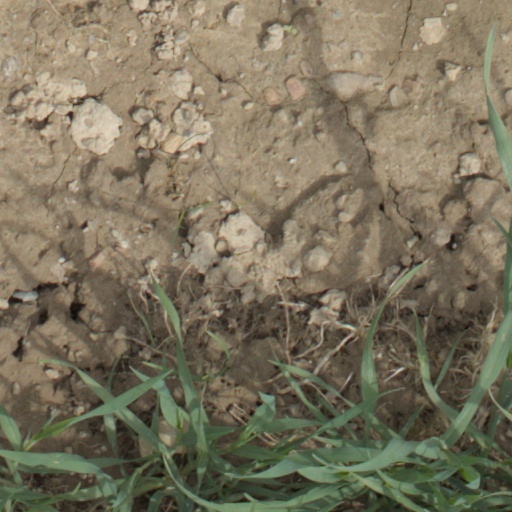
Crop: wheat